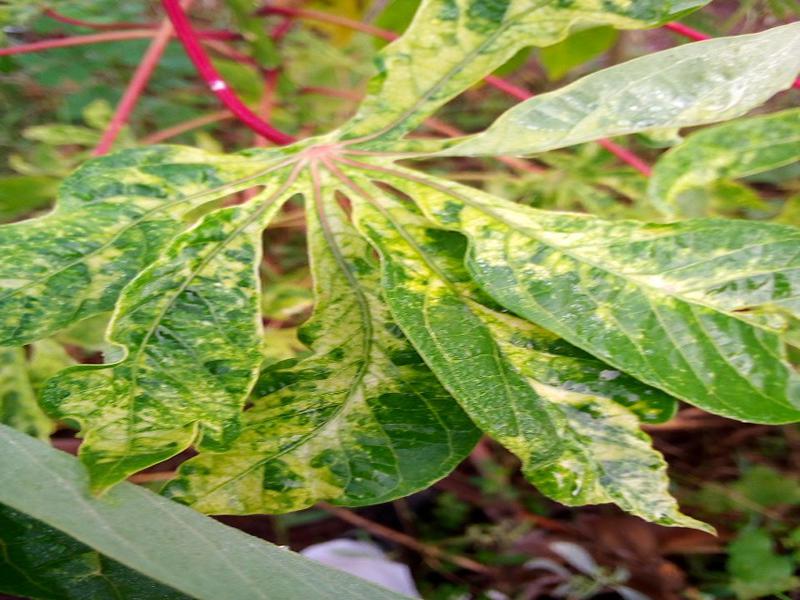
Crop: cassava
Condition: mosaic_disease